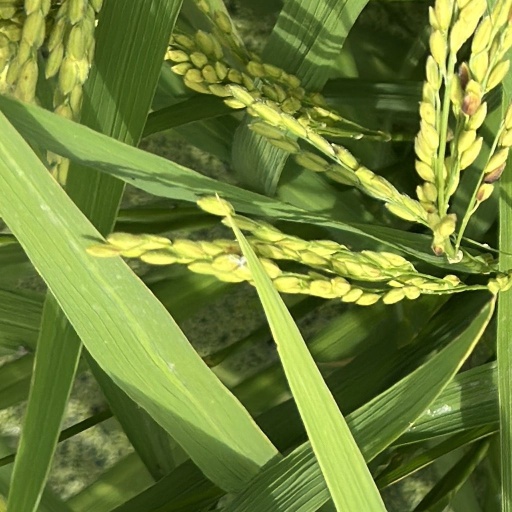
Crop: rice